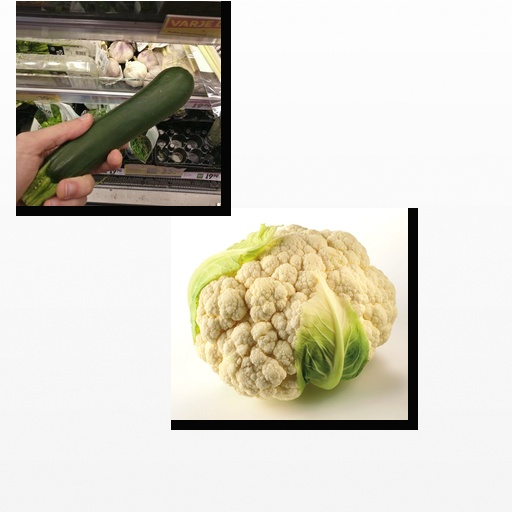
Food items: zucchini, cauliflower